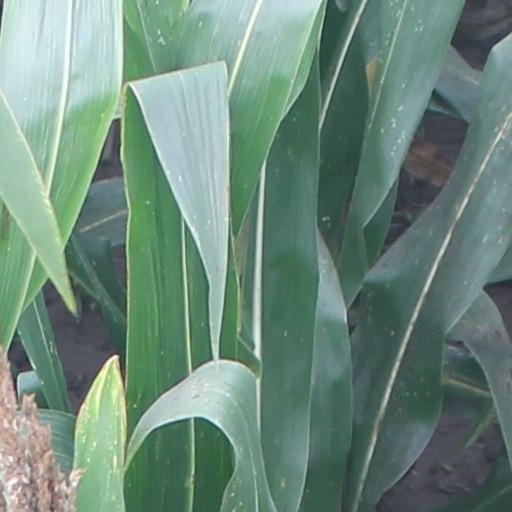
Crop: maize; corn